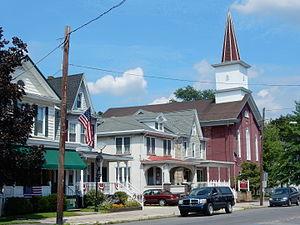
Port Carbon est un borough situé au centre du comté de Schuylkill, en Pennsylvanie, aux États-Unis. En 2010, il comptait une population de 1 889 habitants. Il est incorporé en 1852.